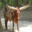
Label: cattle